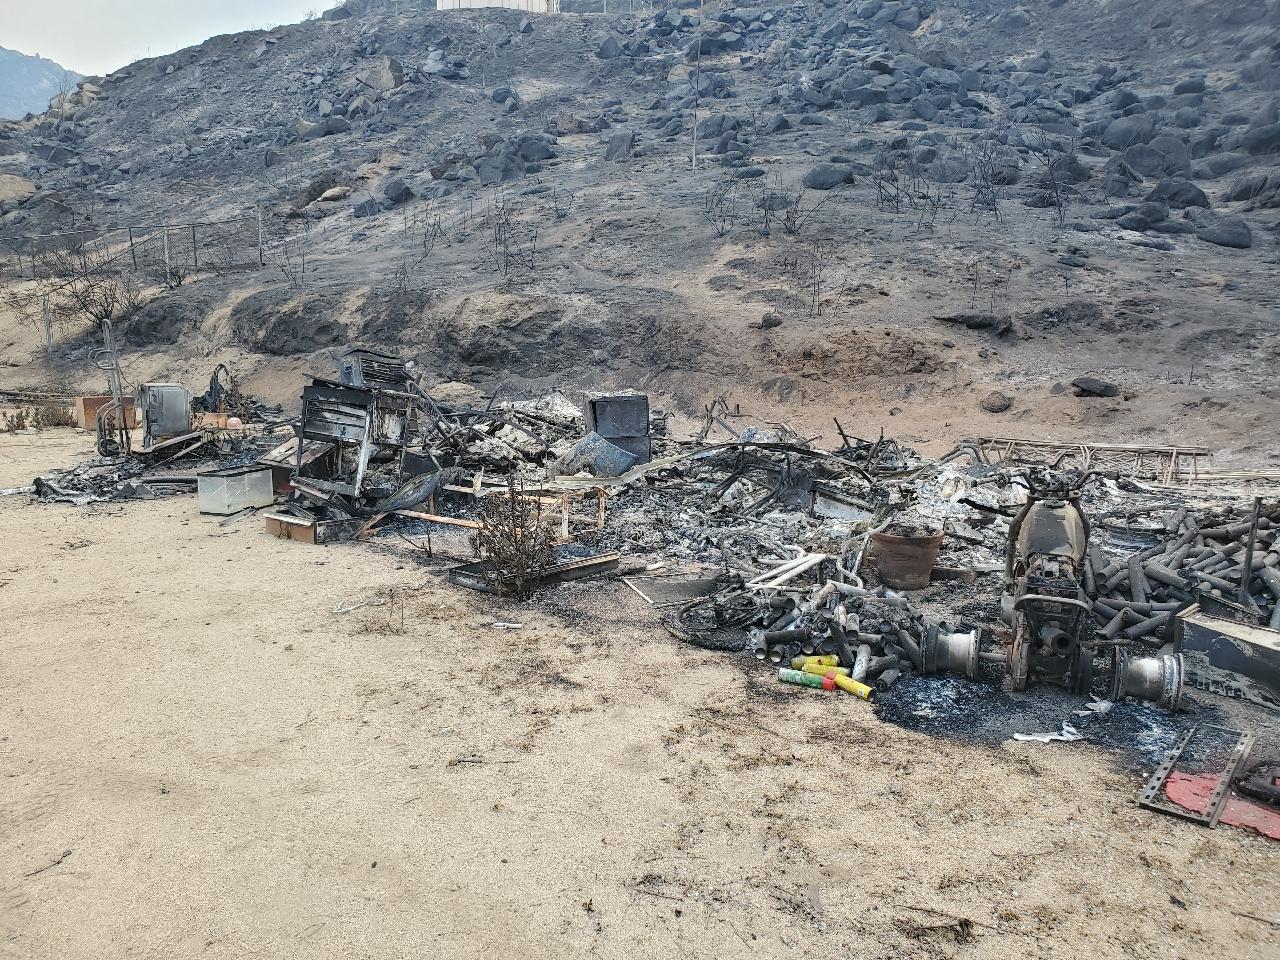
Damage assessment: destroyed